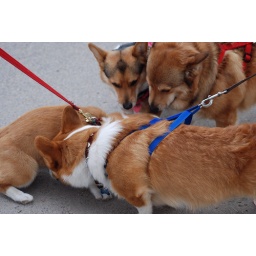
Detailed inspection by the boys and girls